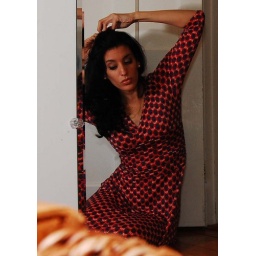
Am very into 60's-mod. Love the graphic print on this dress. This is the reflection in a mirror on my door